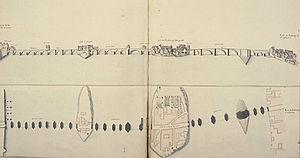
Plan du pont d'Eudes dit Vieux Pont de Tours, extrait de l'album de Nicolas Poitevin, ingénieur des turcies et levées. Fin XVIIe siècle (Bibliothèque municipale, Saumur) Également publié dans Base Mistral/Mémoire
Le pont d'Eudes ou Vieux pont, aujourd'hui à l'état de vestiges éparses, fut, à l'époque médiévale et pendant plus de sept siècles, jusque dans les années 1780, le seul pont qui traversait la Loire à Tours. Auparavant, on formait un pont-volant avec des bateaux, ce qui rendait la traversée de la Loire assez périlleuse. Cela décide le comte de Tours à ériger un solide pont empierré pour résister à la fougue et aux humeurs du fleuve. Il escompte ainsi favoriser le commerce et le pèlerinage de Saint Martin et amenuiser l'avantage que son grand rival le comte d'Anjou tire du pont d'Amboise, le seul existant alors pour traverser la Loire. Le pont subira cependant bien des vicissitudes qui éprouvèrent son manque de fiabilité malgré de nombreux remaniements.